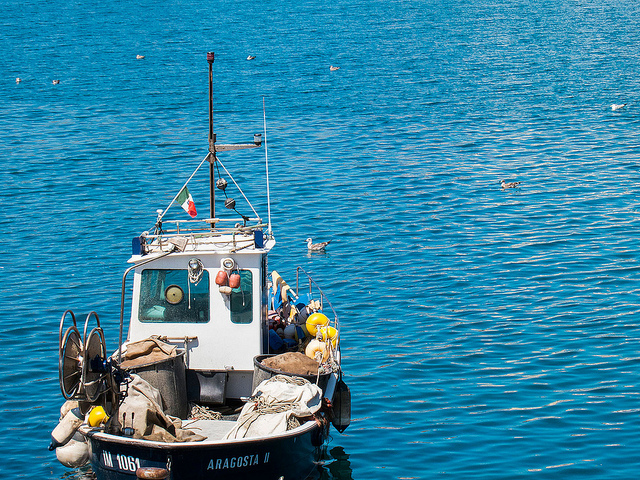
A boat in the ocean with a lot of stuff in it.

A fishing boat sailing in a body of water.

a boat with so many things on a blue ocean

A boat floating on a large body of water with a crew.

A white boat full of stuff out on the water.